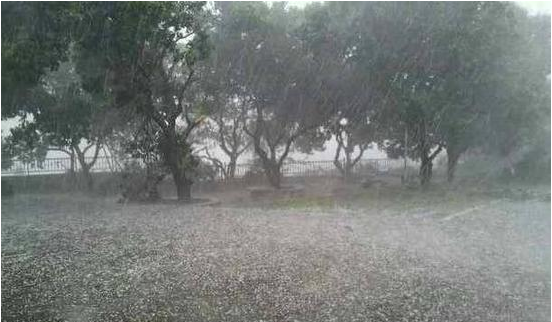
Weather: rain or strom